Sayonara, Zetsubou-Sensei

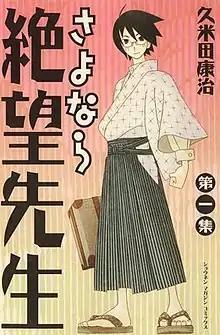
First volume cover, featuring Nozomu Itoshiki

is a Japanese manga series written and illustrated by Kōji Kumeta. It was serialized in Kodansha's manga magazine "Weekly Shōnen Magazine" from April 2005 to June 2012, with its chapters collected in 30 volumes. The series follows Nozomu Itoshiki, a teacher who takes all aspects of life, word, and culture in the most negative light possible. The series satirizes politics, media, and Japanese society.